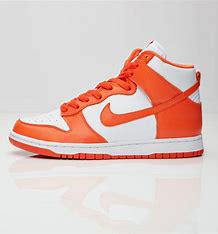
Brand: Nike
Model: Dunk Retro